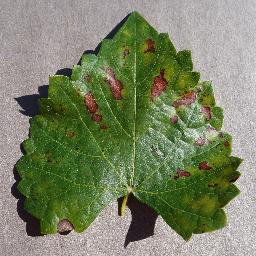
Label: Grape___Esca_(Black_Measles)